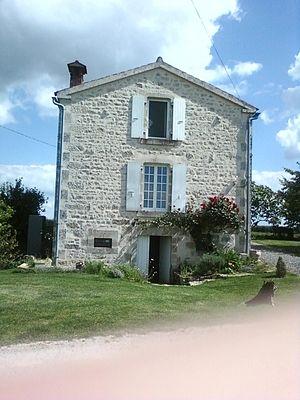
La maison et la terre de Viète à Foussais-Payré en vertu de laquelle il se nommait ""Sieur de la Bigotière""."
Foussais-Payré est une commune française située dans le département de la Vendée en région Pays de la Loire.
François Viète, ou François Viette, en latin Franciscus Vieta, est un mathématicien français, né à Fontenay-le-Comte en 1540 et mort à Paris le 23 février 1603.